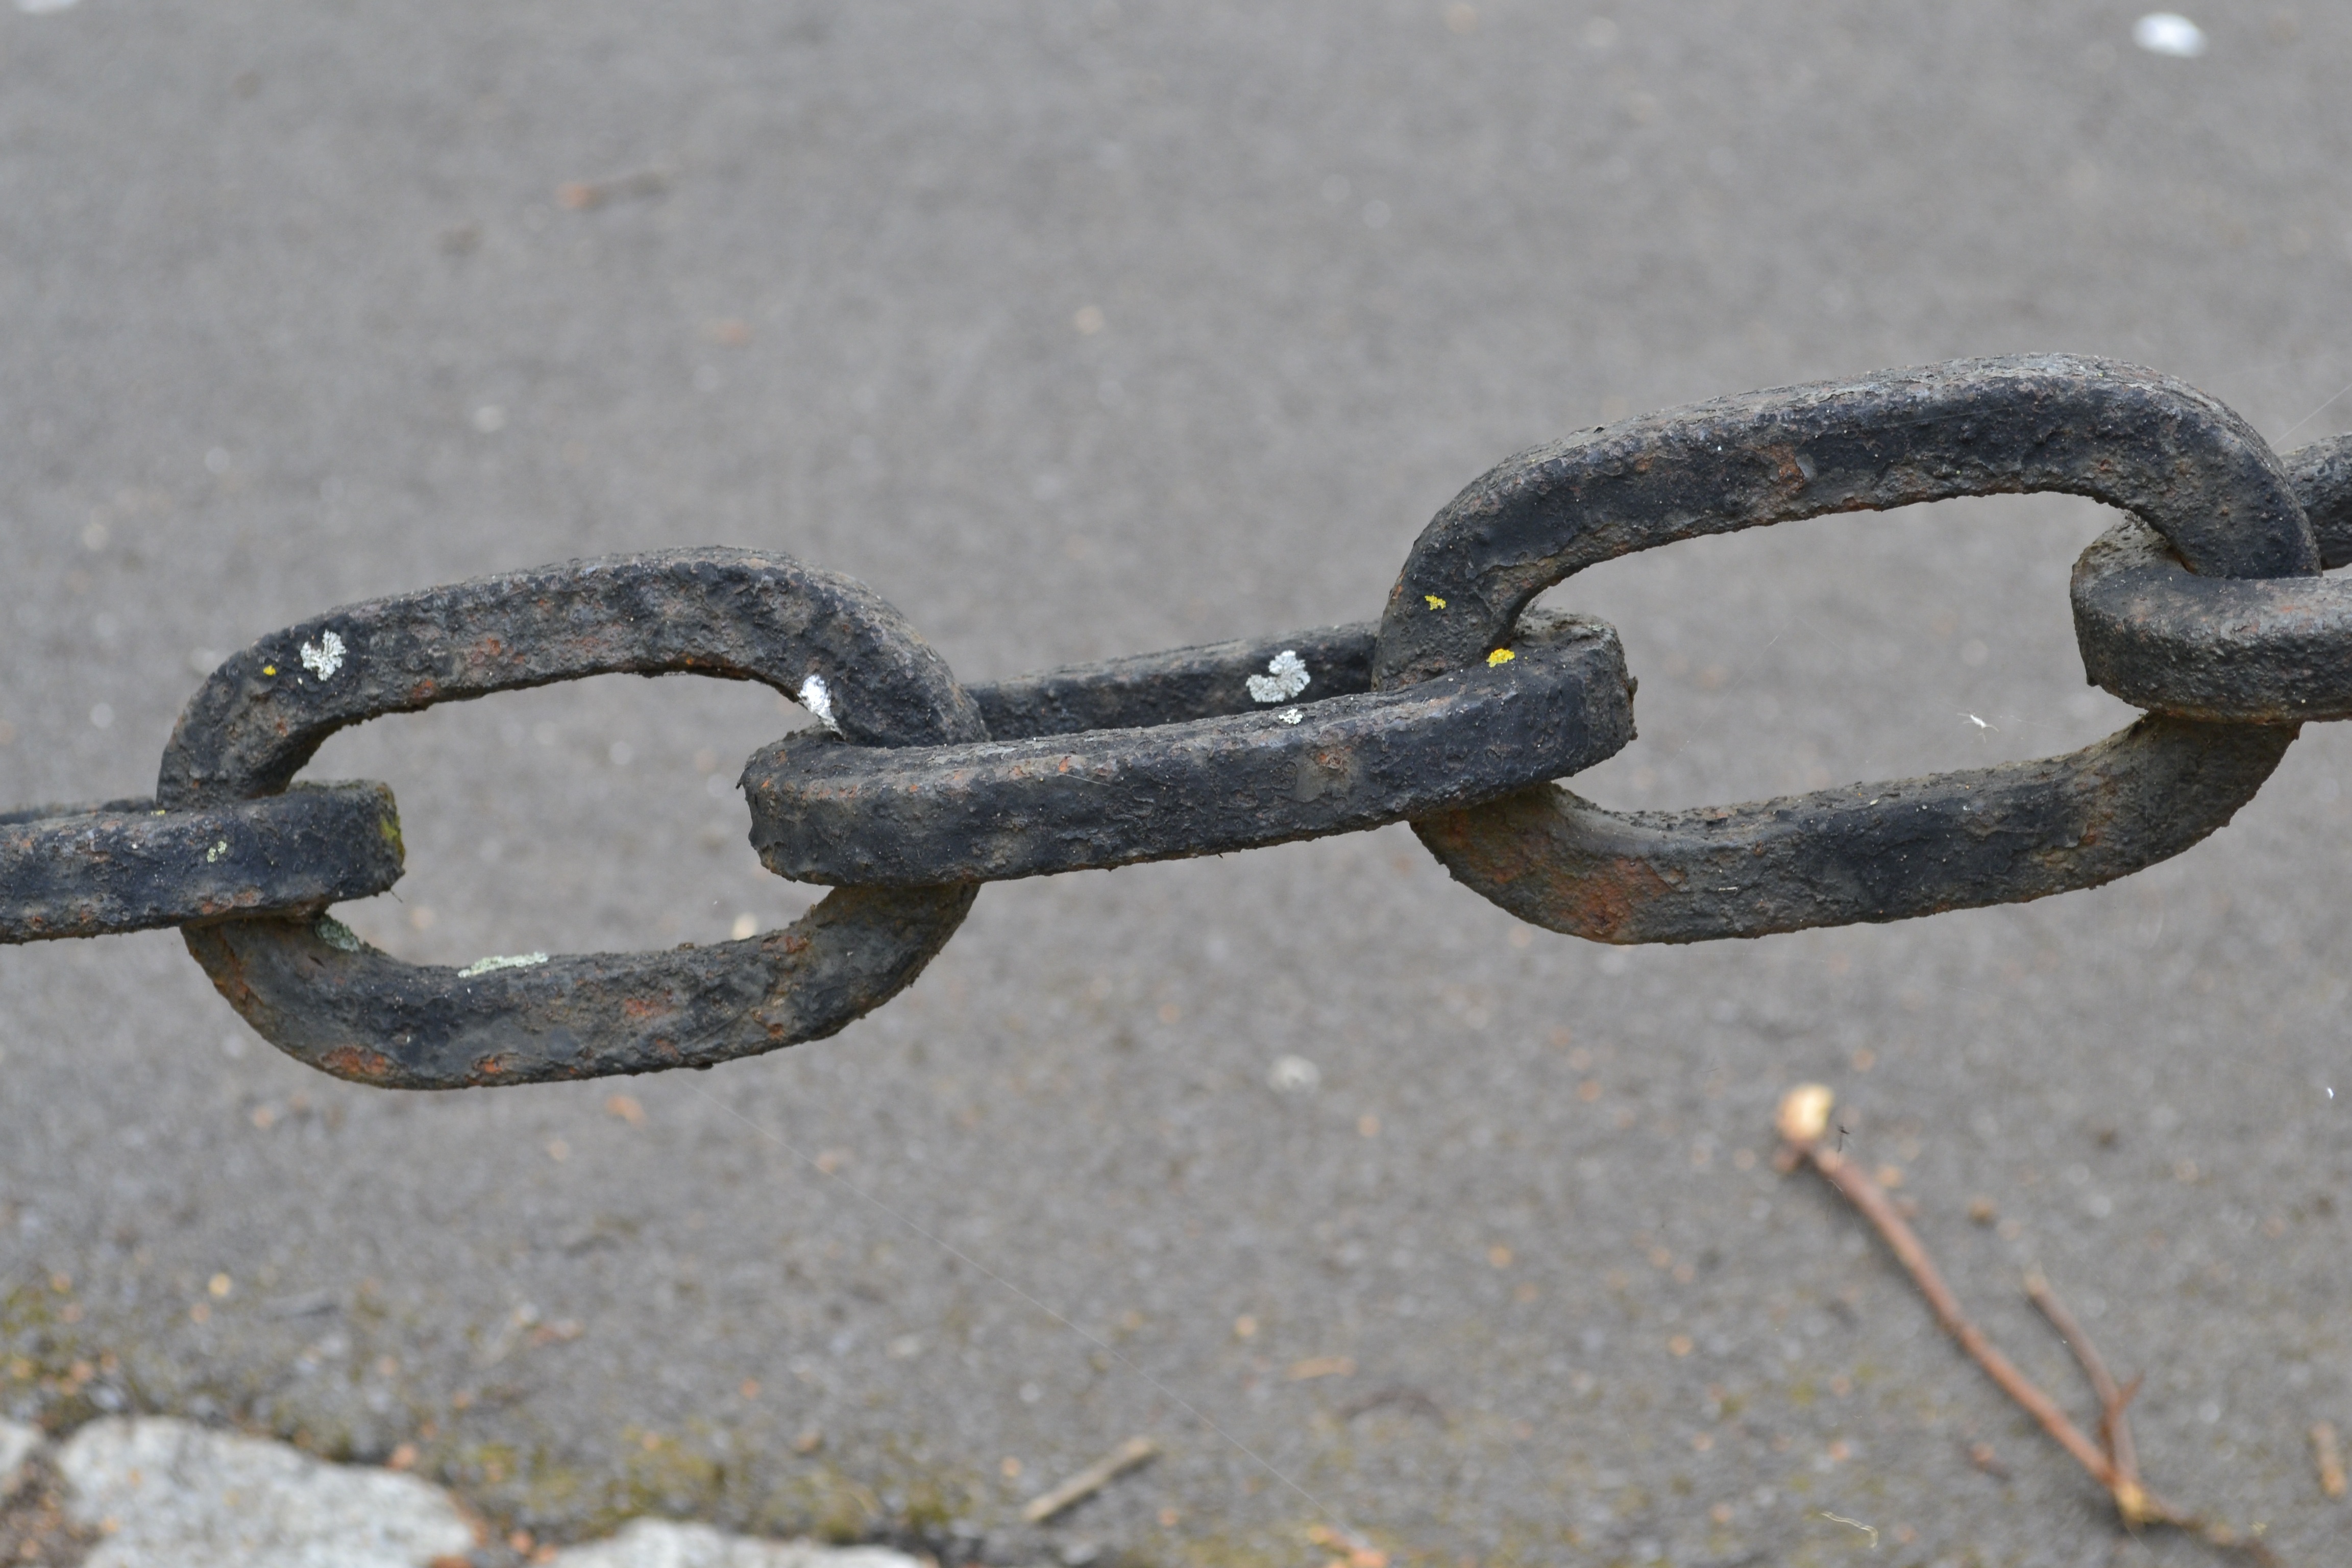
chain, metal, reptile, link, material, snake, iron, chained, lock, locked, horseshoes, scaled reptile